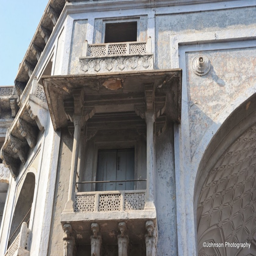
one of the balconies of person